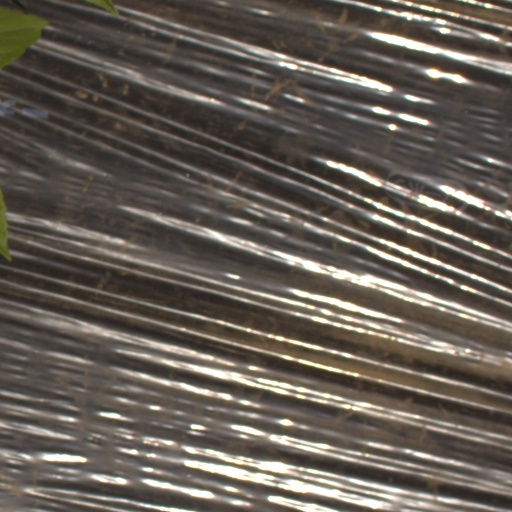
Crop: Jerusalem artichoke